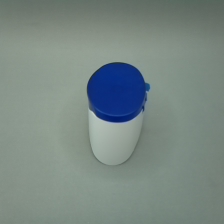
Color: white/transparent
Cap type: flip-top cap